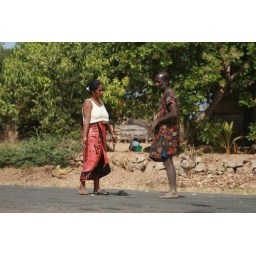
Man in a fetching house dress